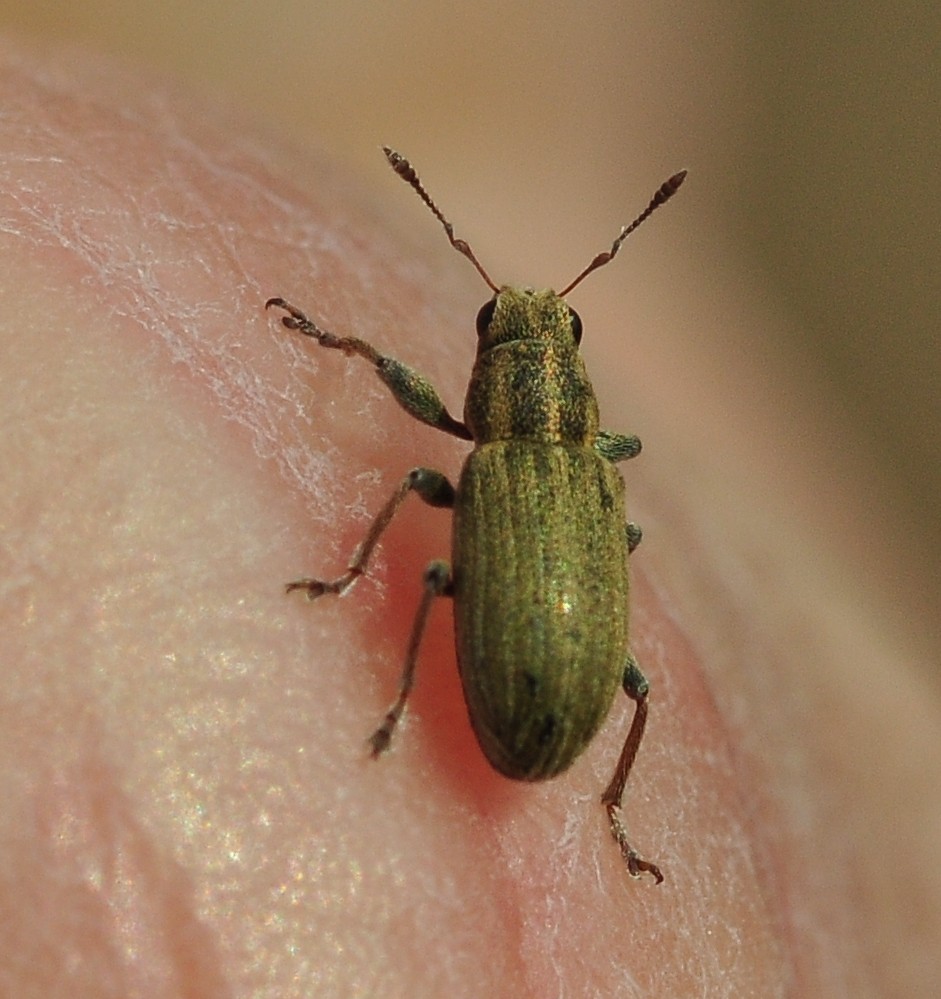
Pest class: pea_leaf_weevil